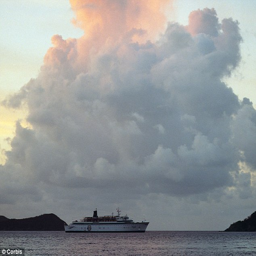
clouds and skies : the paper by man suggests the scientific community should explore cloud - seeding ideas